Penedo, Itatiaia

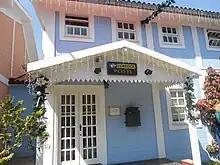
Finnish-themed Correios post office in Penedo

Penedo is a district in the Itatiaia municipality, located in the southern region of Rio de Janeiro state, in Brazil. Founded as a vegan commune by Finnish settlers, it is now a Finland-themed tourist destination.